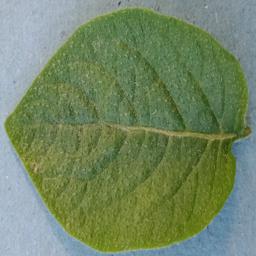
Label: Potato___Healthy